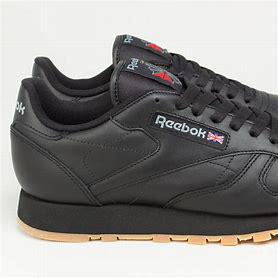
Brand: Reebok
Model: Classic Leather